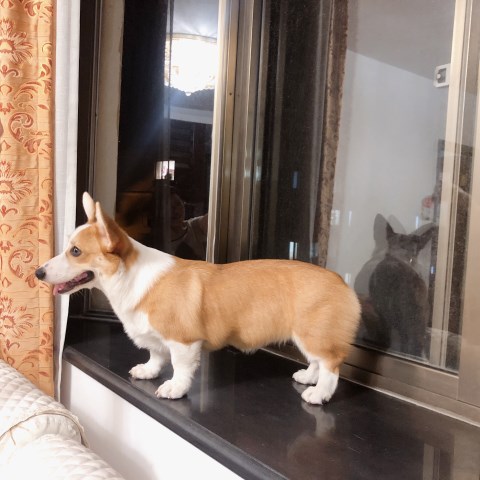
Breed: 2909-n000116-Cardigan